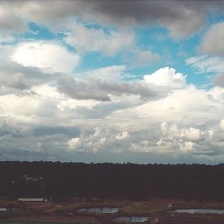
Cloud type: Stratocumulus